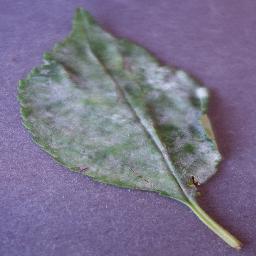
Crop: cherry
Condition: (including_sour)_powdery_mildew